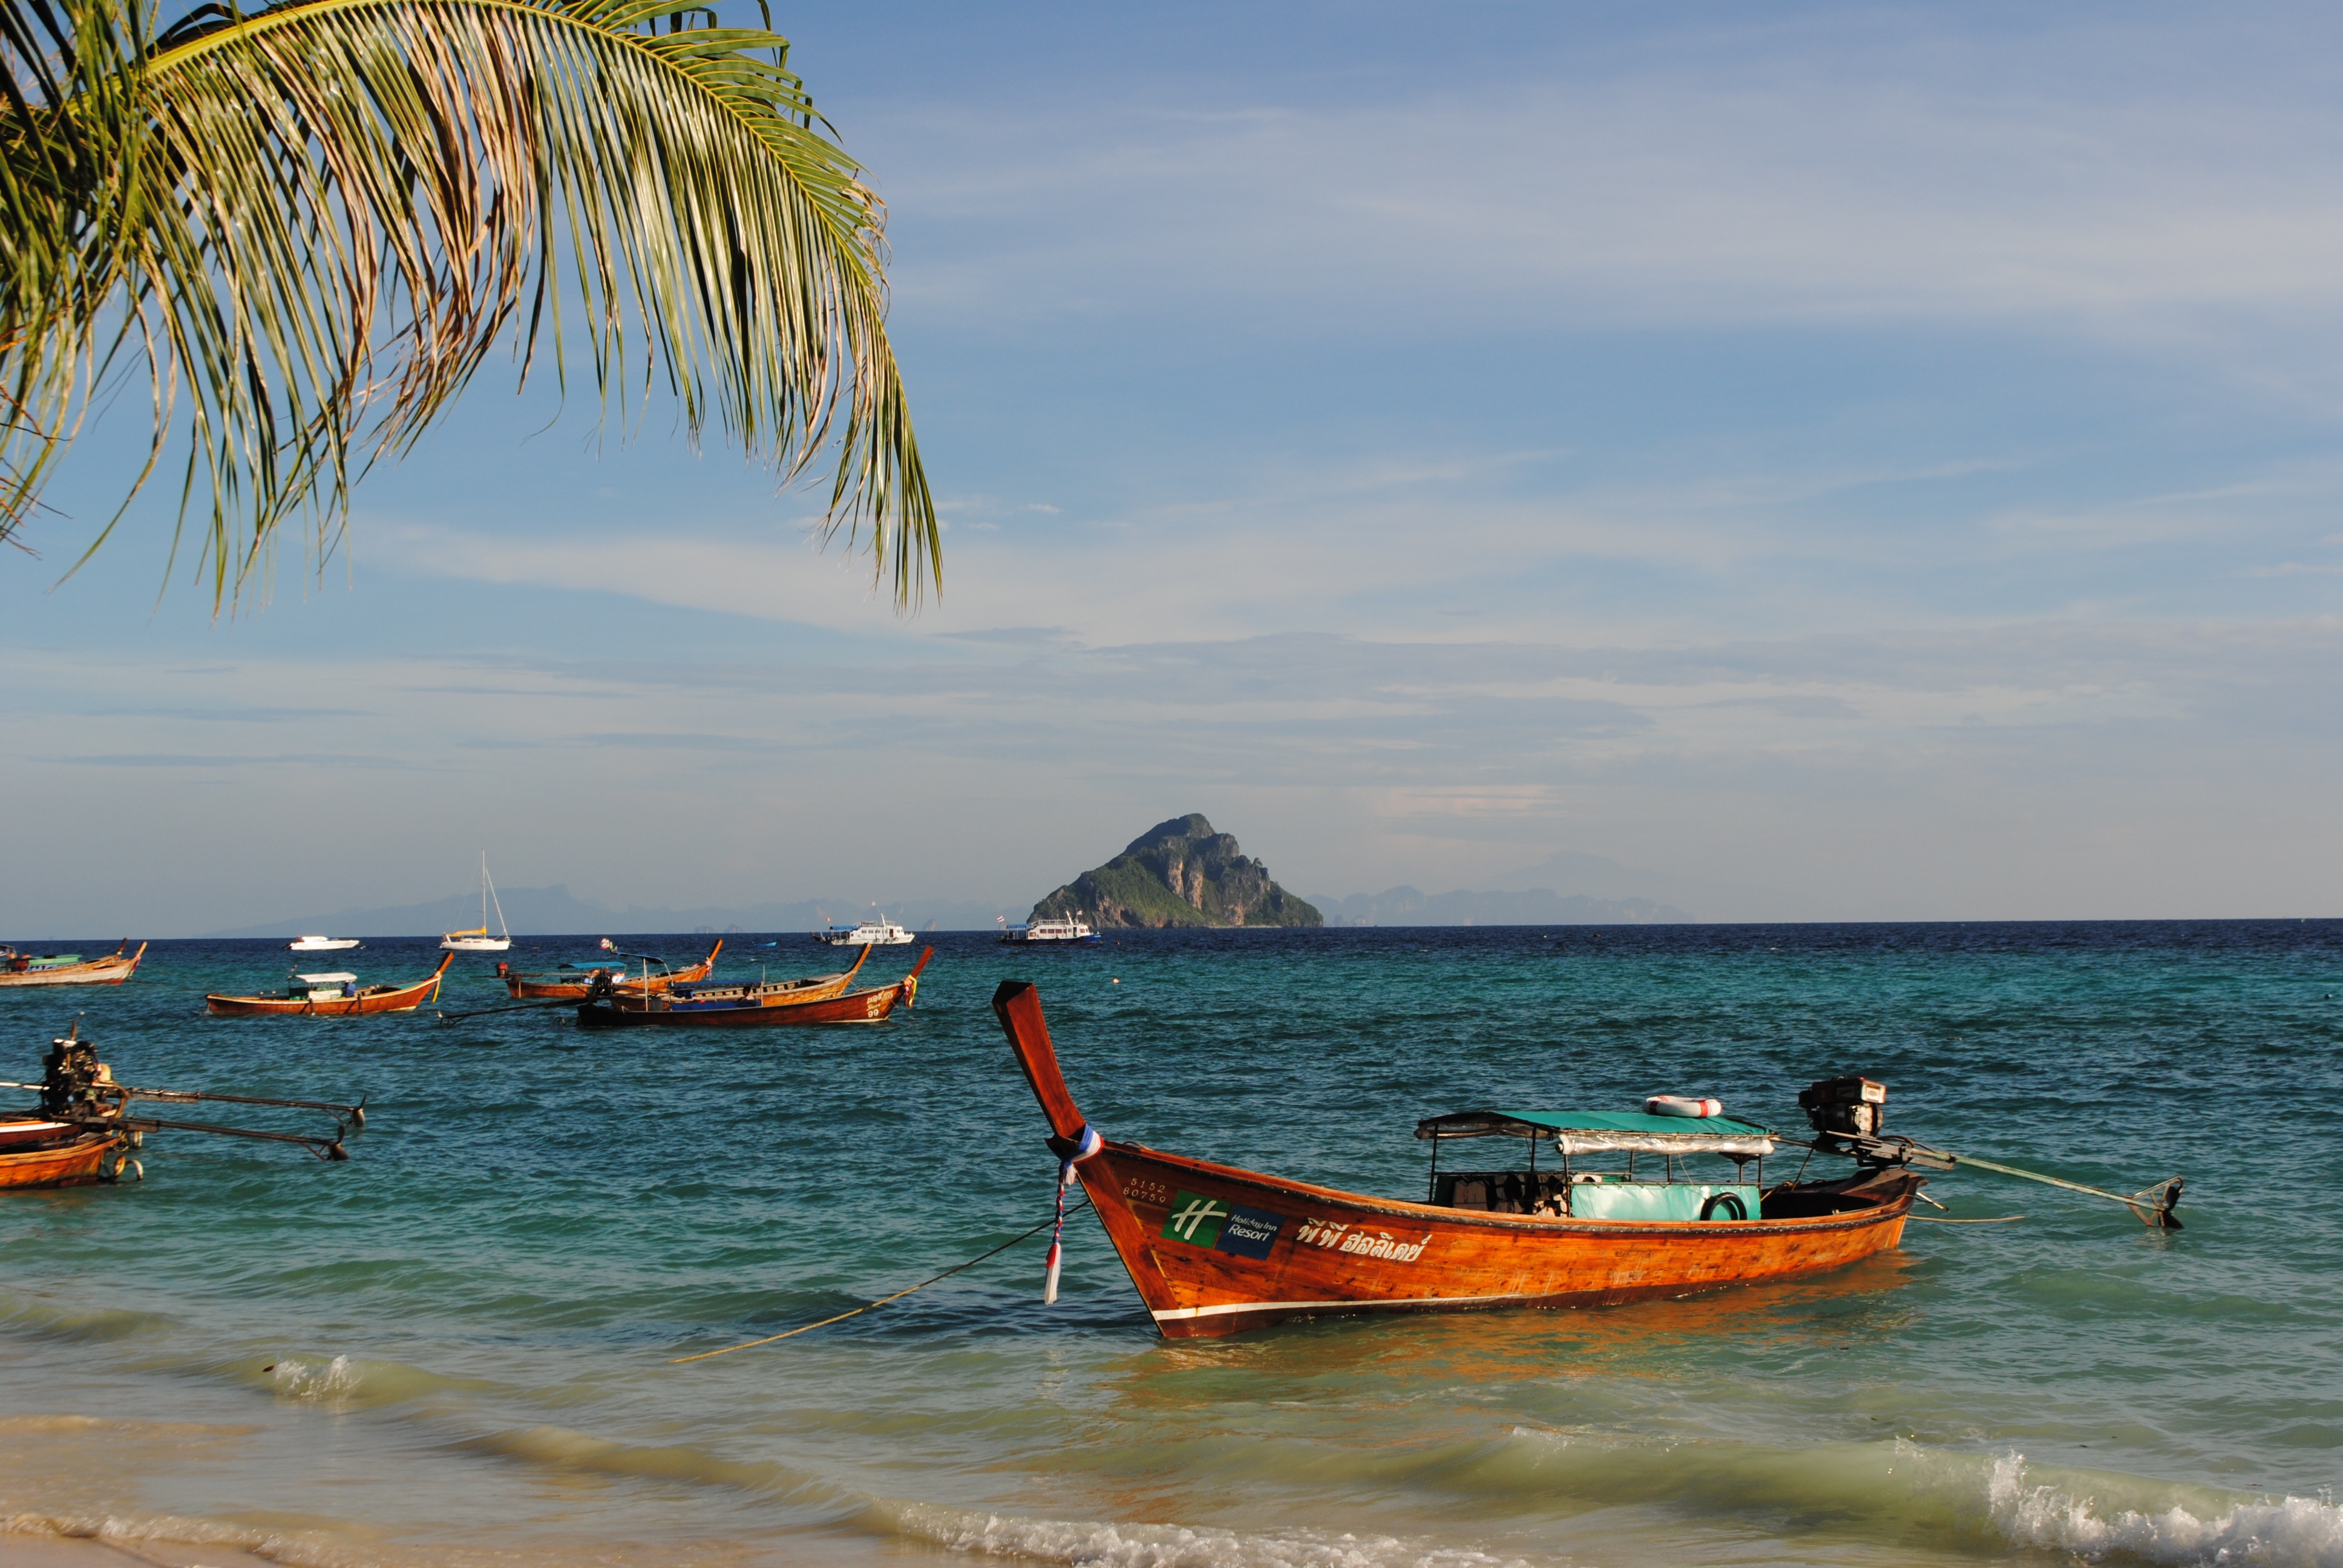
beach, sea, coast, ocean, boat, shore, wave, vacation, vehicle, bay, island, body of water, boating, caribbean, tropics, long tail boat